Cyclooxygenase-2

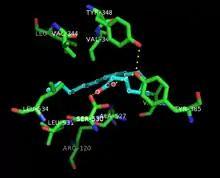
Arachidonic acid bound to the PTGS2 (COX-2) enzyme. Polar interactions between arachidonic acid (cyan) and Ser-530 and Tyr-385 residues are shown with yellow dashed lines. The substrate is stabilized by hydrophobic interactions.

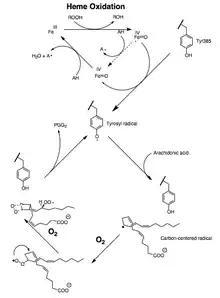
Mechanism of COX activation and catalysis. A hydroperoxide oxidizes the heme to a ferryl-oxo derivative that either is reduced in the first step of the peroxidase cycle or oxidizes Tyrosine 385 to a tyrosyl radical. The tyrosyl radical can then oxidize the 13-pro(S) hydrogen of arachidonic acid to initiate the COX cycle.

Both the peroxidase and PTGS activities are inactivated during catalysis by mechanism-based, first-order processes, which means that PGHS-2 peroxidase or PTGS activities fall to zero within 1–2 minutes, even in the presence of sufficient substrates.